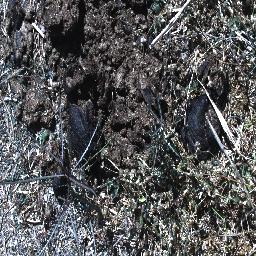
Label: parkinsonia